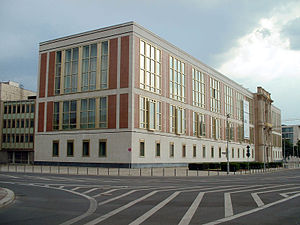
Staatsrat
Staatsrats bygning på Schloßplatz i Berlin. Bygningen anvendes i dag af European School of Management and Technology.
Staatsrat, formelt Staatsrat der DDR, var det højeste politiske organ i DDR. Gennem en ændring af landets forfatning i 1960 blev rådet de jure landets kollektive ledelse, om end formanden for rådet de facto var statsoverhoved. Resten af rådets medlemmer havde praktisk talt ingen indflydelse, og i forhold til diplomatiet var den kollektive ledelse problematisk.